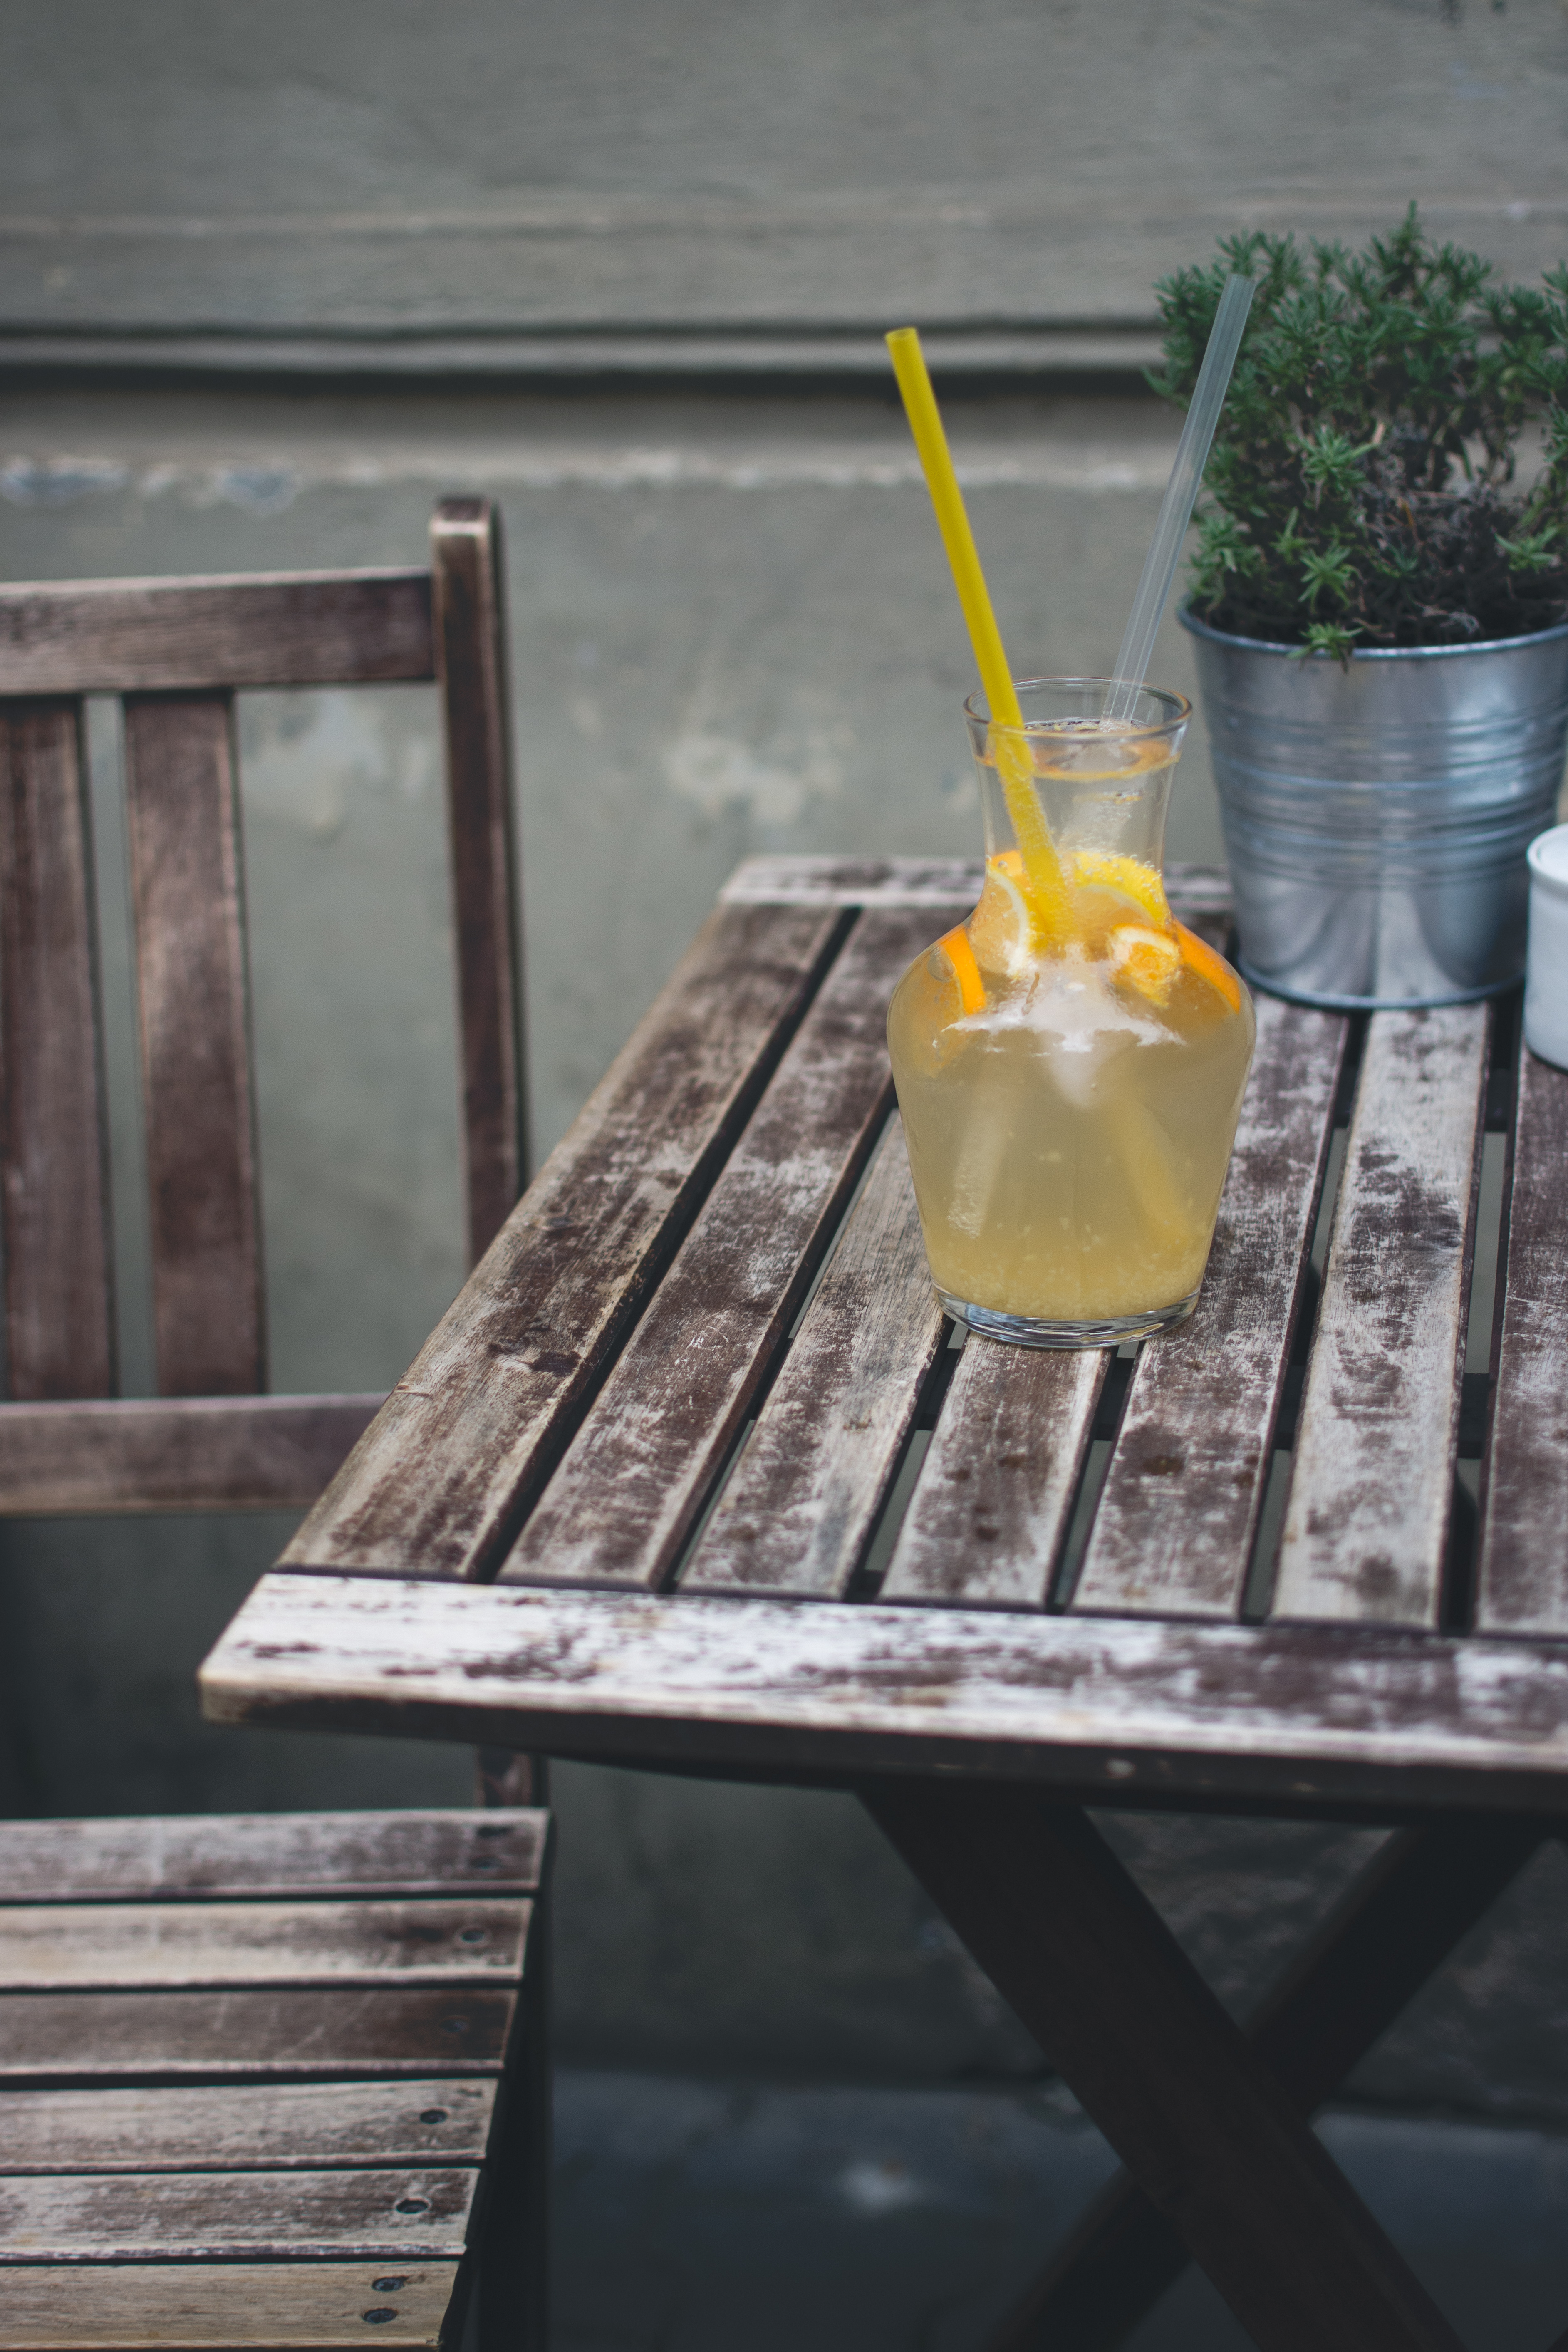
yellow, table, drink